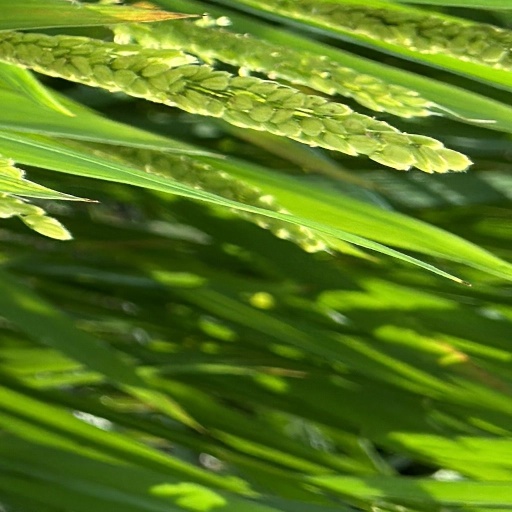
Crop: rice